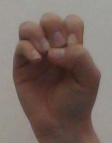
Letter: ha